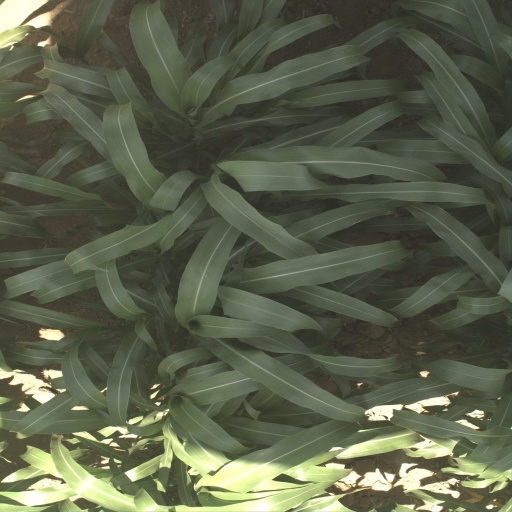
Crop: sorghum